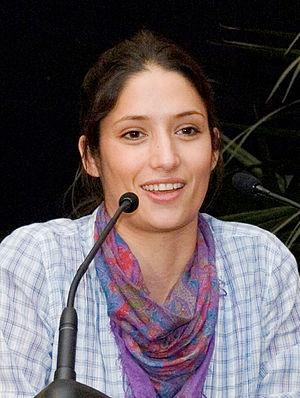
Miss Suisse est un concours de beauté féminine destiné aux jeunes femmes habitantes et de nationalité suisse, âgées de 18 à 28 ans.
Melanie Winiger, née le 22 janvier 1979 à Zurich, est une actrice suisse. Elle a d'abord été révélée en remportant le concours de Miss Suisse en 1996.